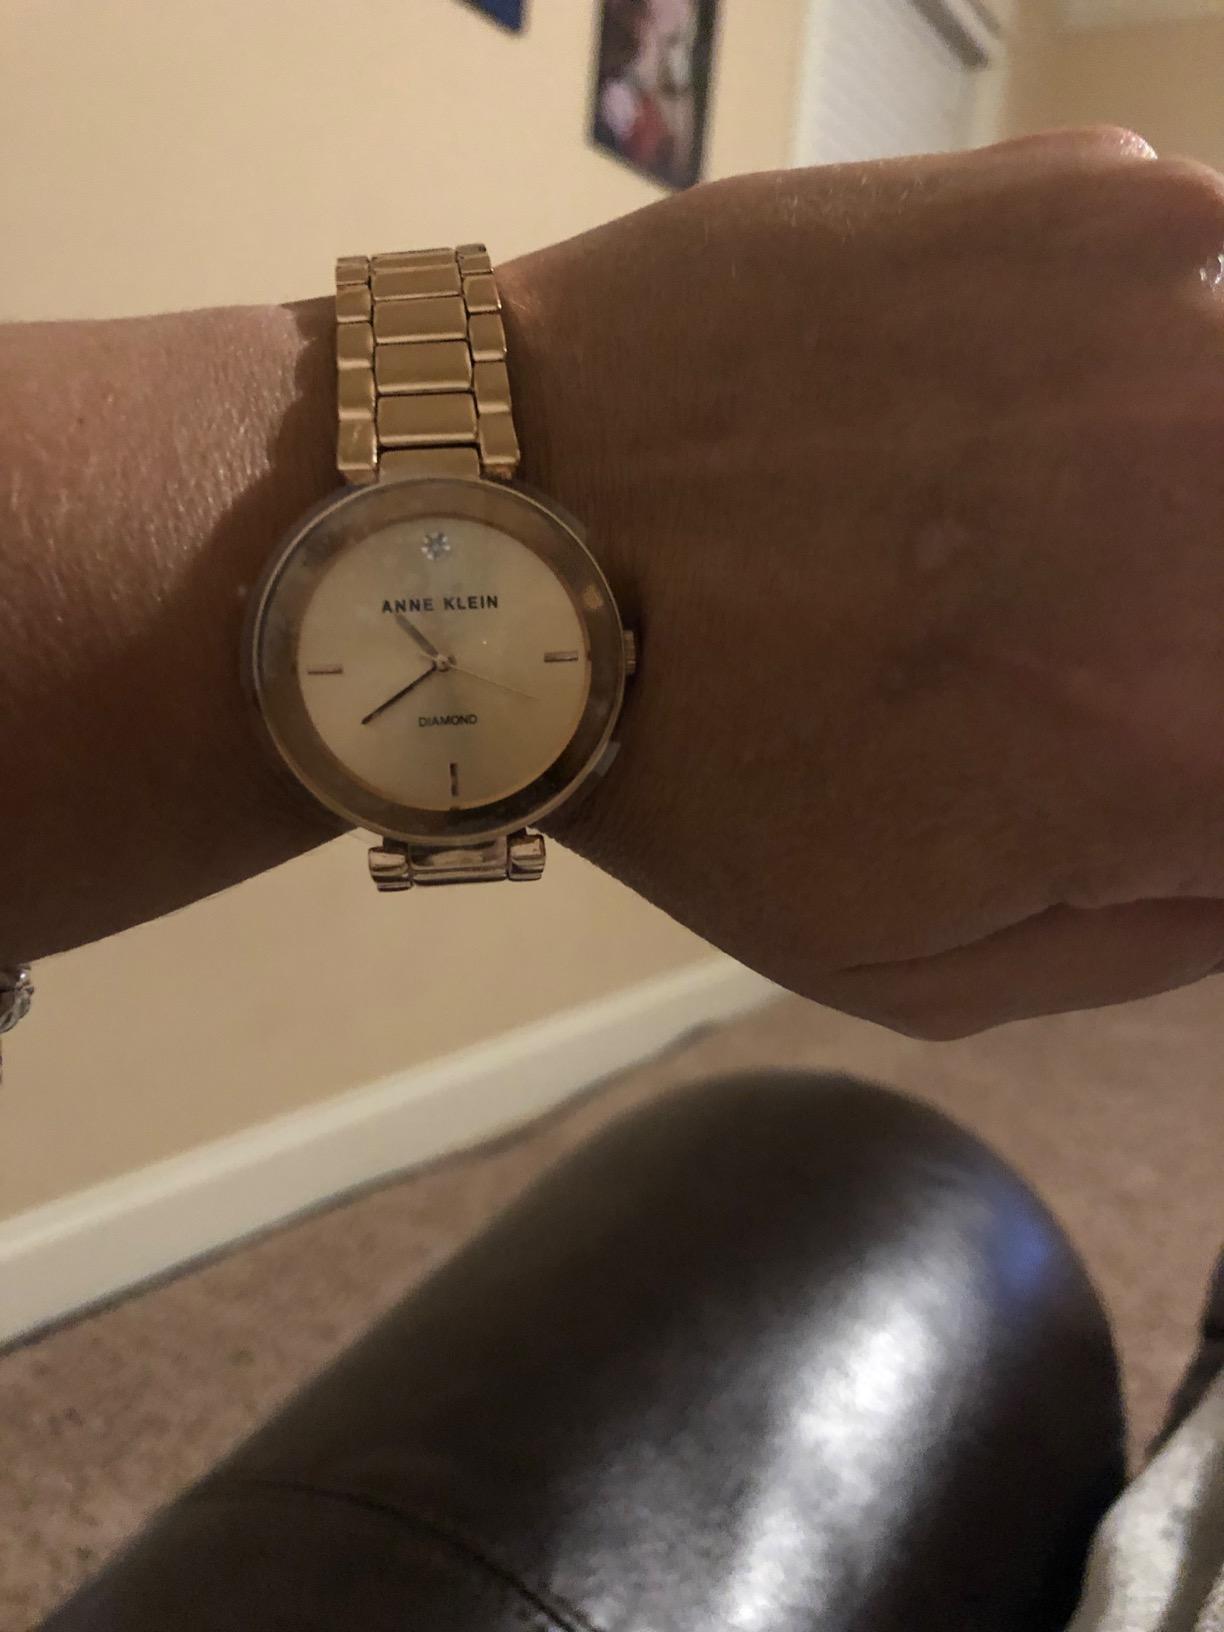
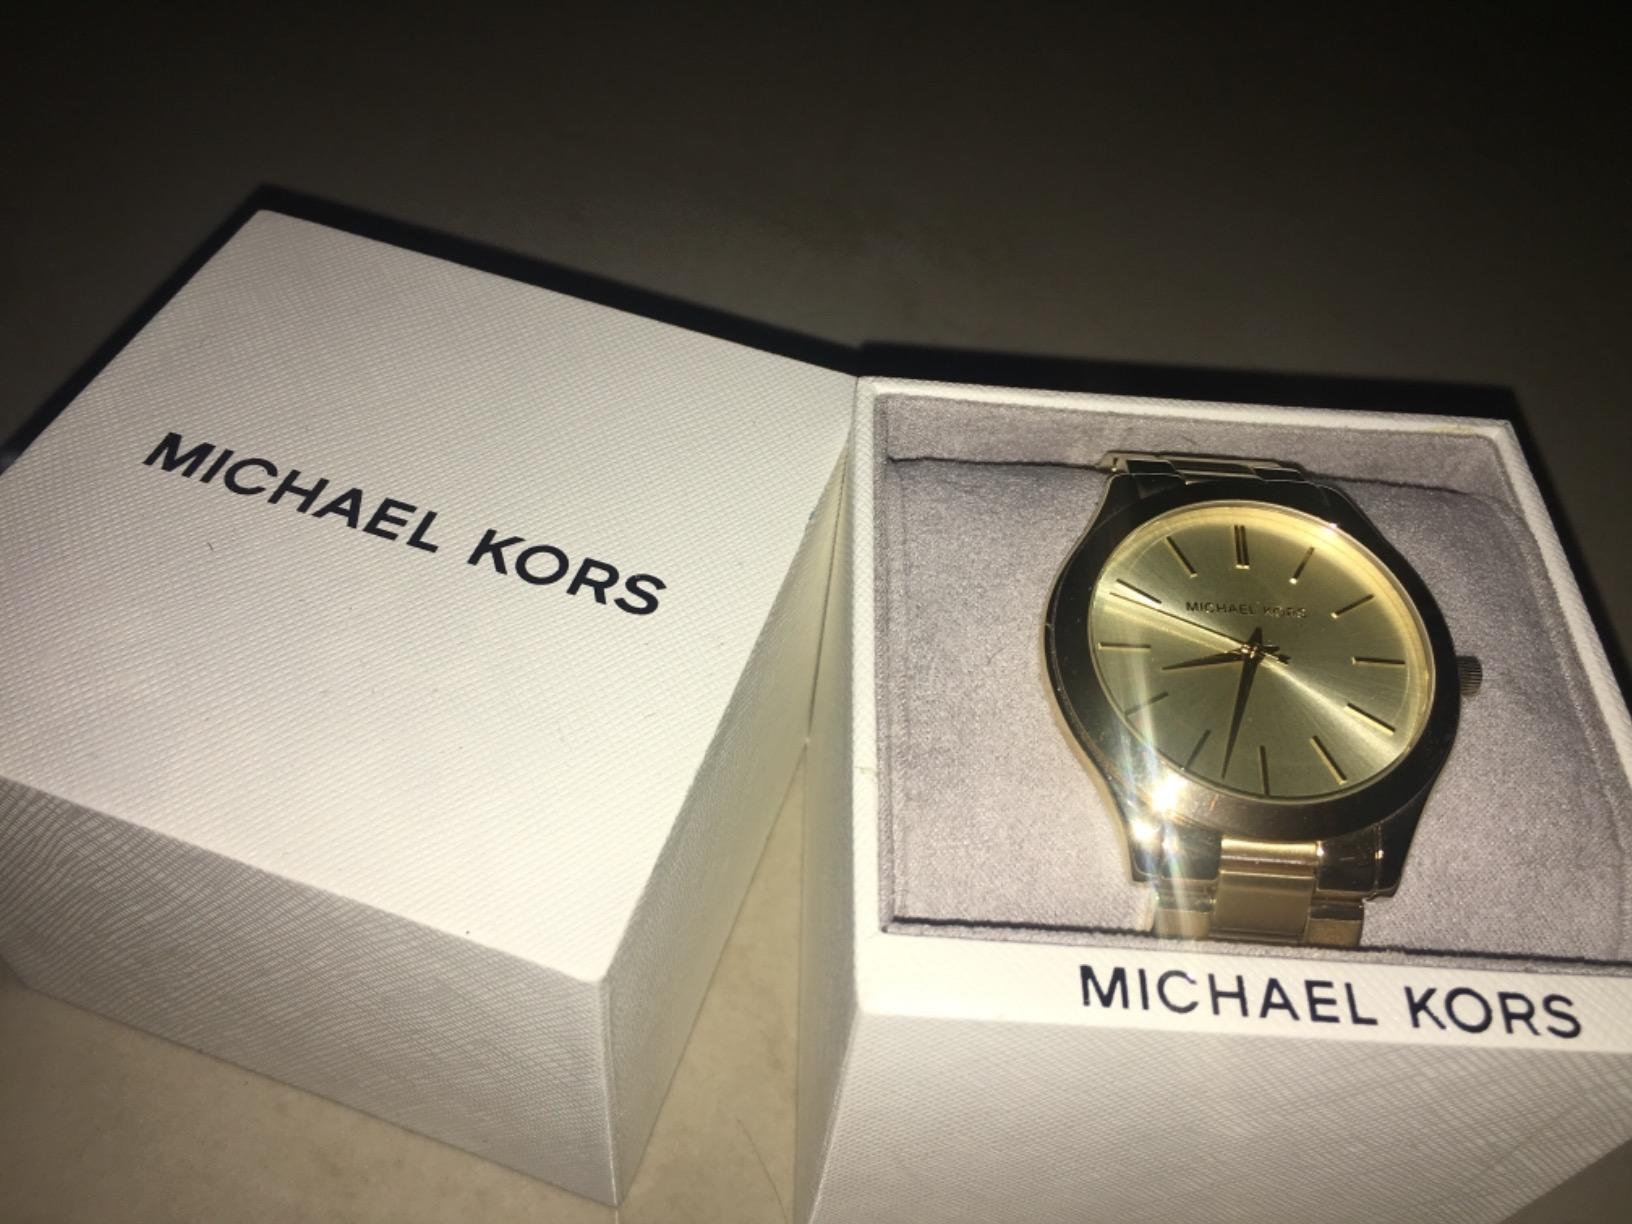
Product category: accessories_watch
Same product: no